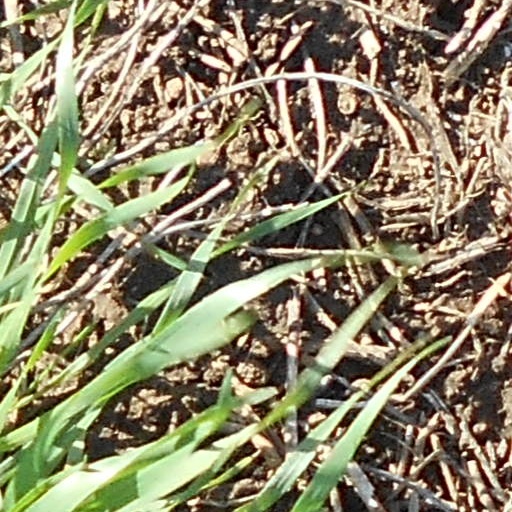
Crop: wheat